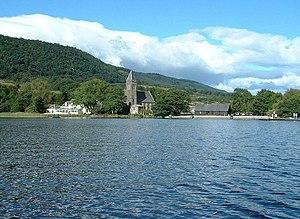
Ce qui suit est une liste des lochs d'Écosse. Cette liste est loin d'être exhaustive : seuls les plus connus sont répertoriés. Il a été estimé qu'il y a au moins 3 lochs dans les Hébrides extérieures seules. Loch est un mot gaélique écossais pour un lac ou d'un fjord qui a été emprunté par les Écossais et les Anglais écossais et donné à ces étendues d'eau, en particulier celles situées en Écosse.